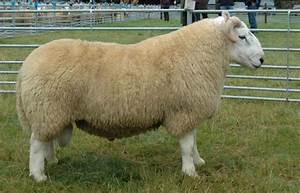
Label: sheep